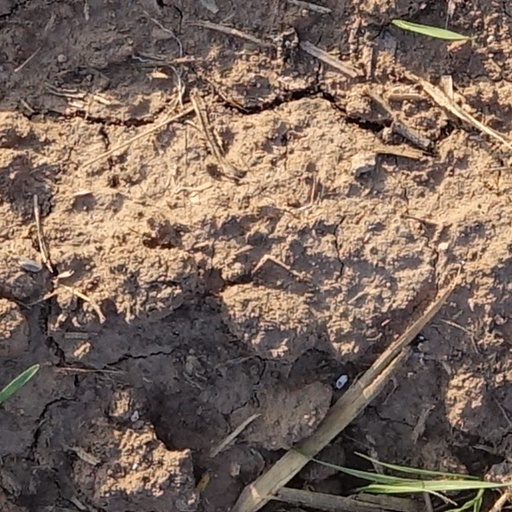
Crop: wheat